David S. Heath House

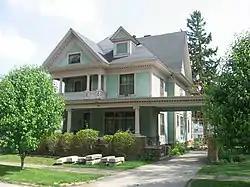
David S. Heath House, May 2011

David S. Heath House, also known as The Green House and Heath-Steele-Gretencord House, is a historic home located at Oxford, Benton County, Indiana. It was built in 1908 and is a 2½-story, Queen Anne style frame dwelling. It features a one-story wraparound porch with porte cochere and projecting gabled bays. Also on the property is a contributing two-story frame carriage house.